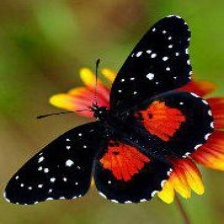
Species: CRIMSON PATCH